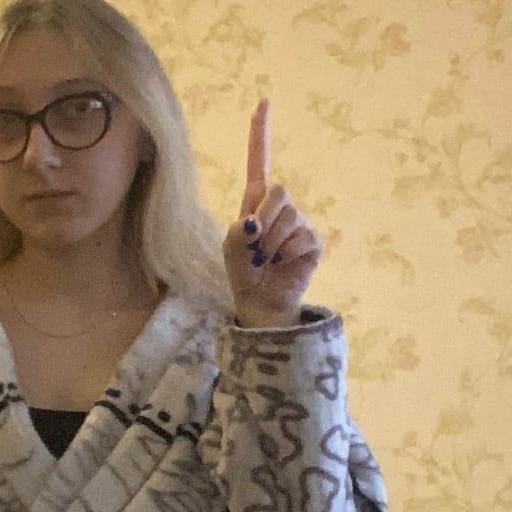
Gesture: one